Gur-e-Amir

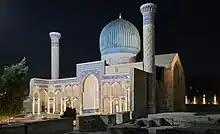
Gur-e-Amir at night

The entrance portal to the Muhammad Sultan ensemble is richly decorated with carved bricks and various mosaics. All the extensions of Ulugh Beg's time are attributed to the architect Muhammad ibn Mahmud from Isfahan.